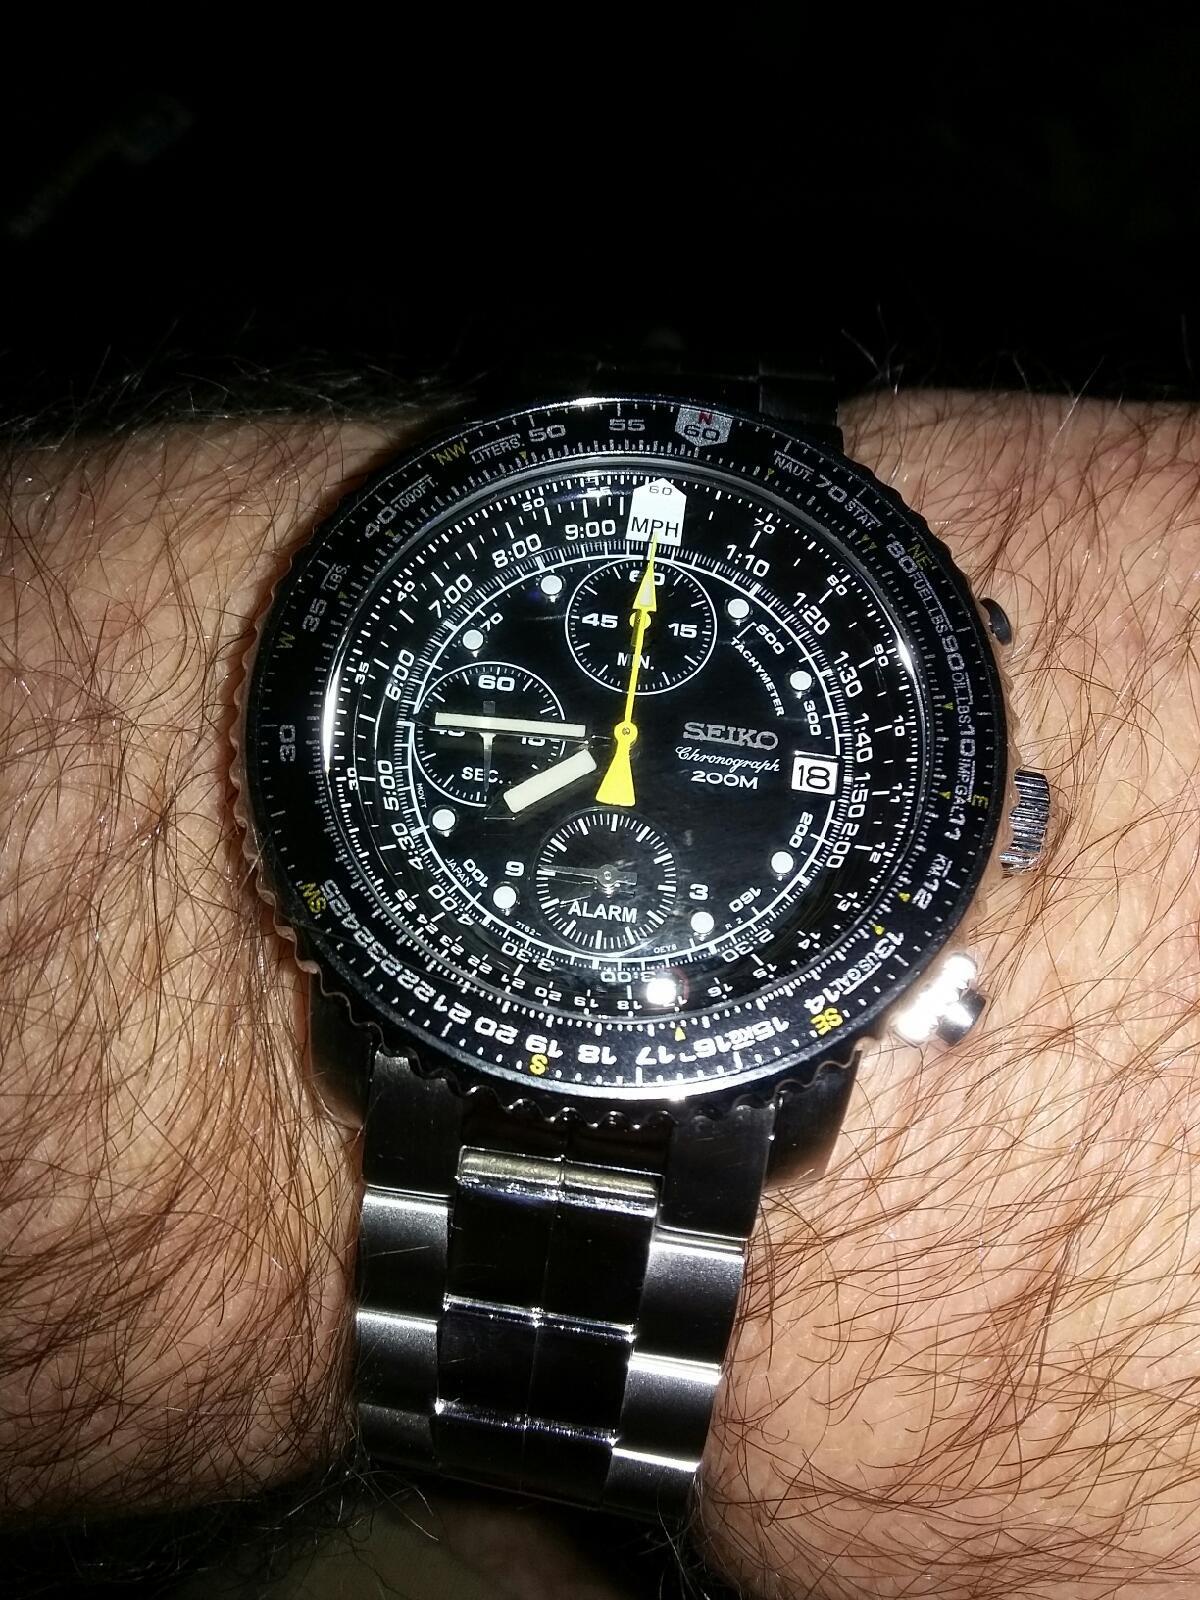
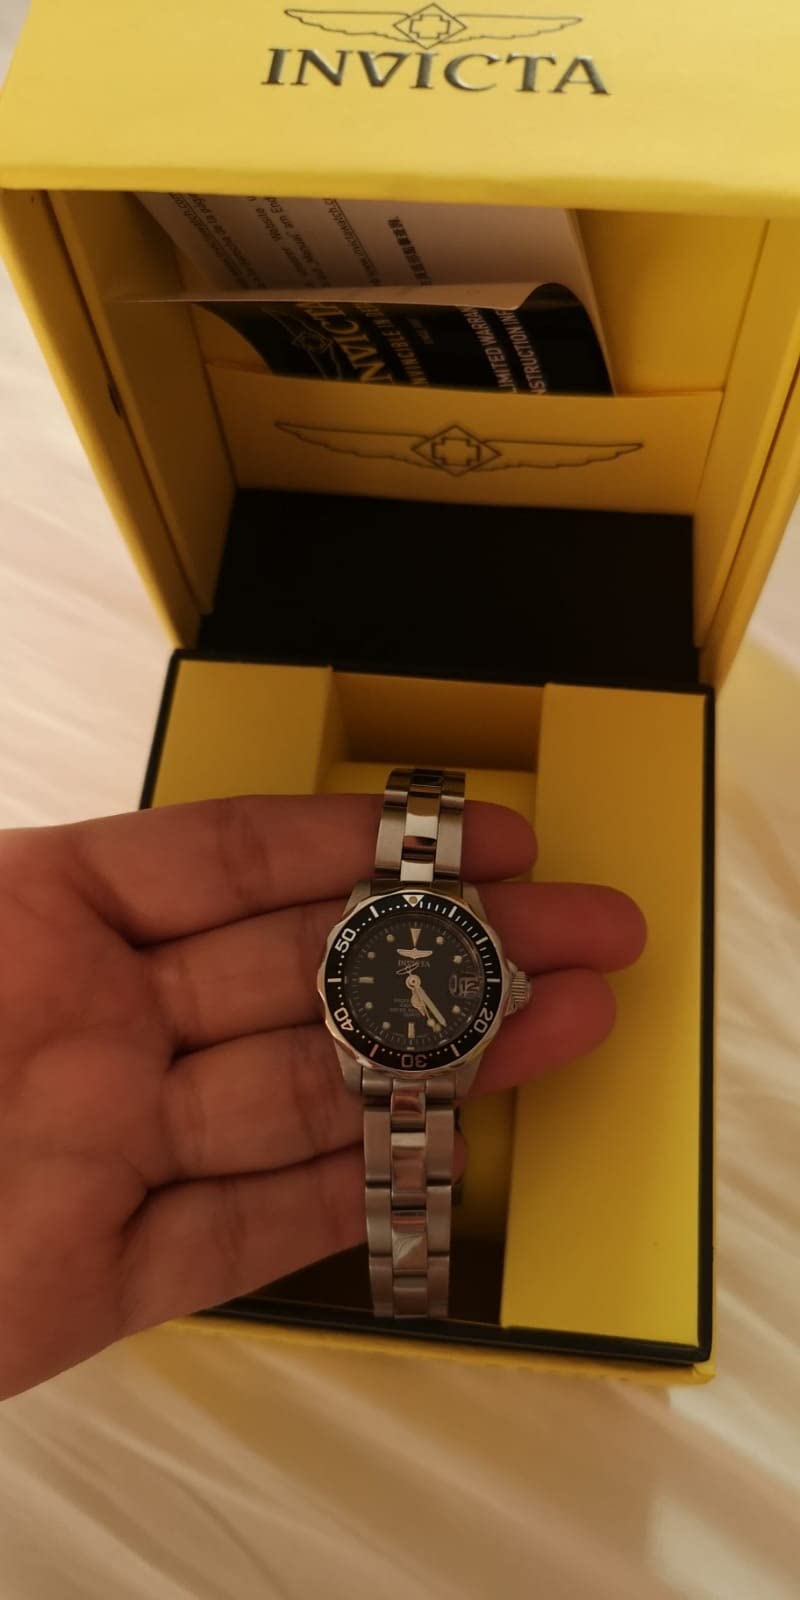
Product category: accessories_watch
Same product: no